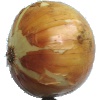
Label: Onion White 1